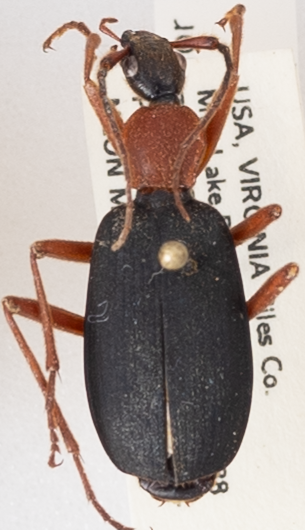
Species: Galerita bicolor
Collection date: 2018-06-19
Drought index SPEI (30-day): -0.54
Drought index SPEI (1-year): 0.32
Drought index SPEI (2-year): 0.63